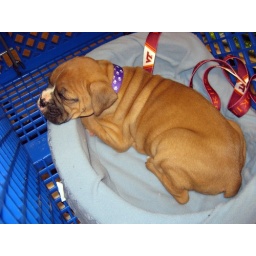
sleeping in the bed we picked out for her at Pet'sMart...still in the shopping cart.